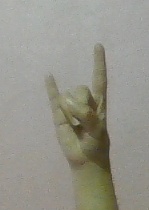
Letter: la